Codex Xolotl

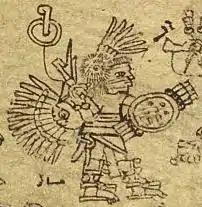
The Aztec king Chimalpopoca in Huitzilopochtli costume, from the Codex Xolotl.

The Codex Xolotl (also known as Códice Xolotl) is a postconquest cartographic Aztec codex, thought to have originated before 1542. The text is primarily graphic, but it is also annotated in Nahuatl. It details the preconquest history of the Basin of Mexico, and Texcoco in particular, from the arrival of the Chichimeca under the ruler Xolotl in the year 5 Flint (1224 C.E.) to the Tepanec War in 1427.